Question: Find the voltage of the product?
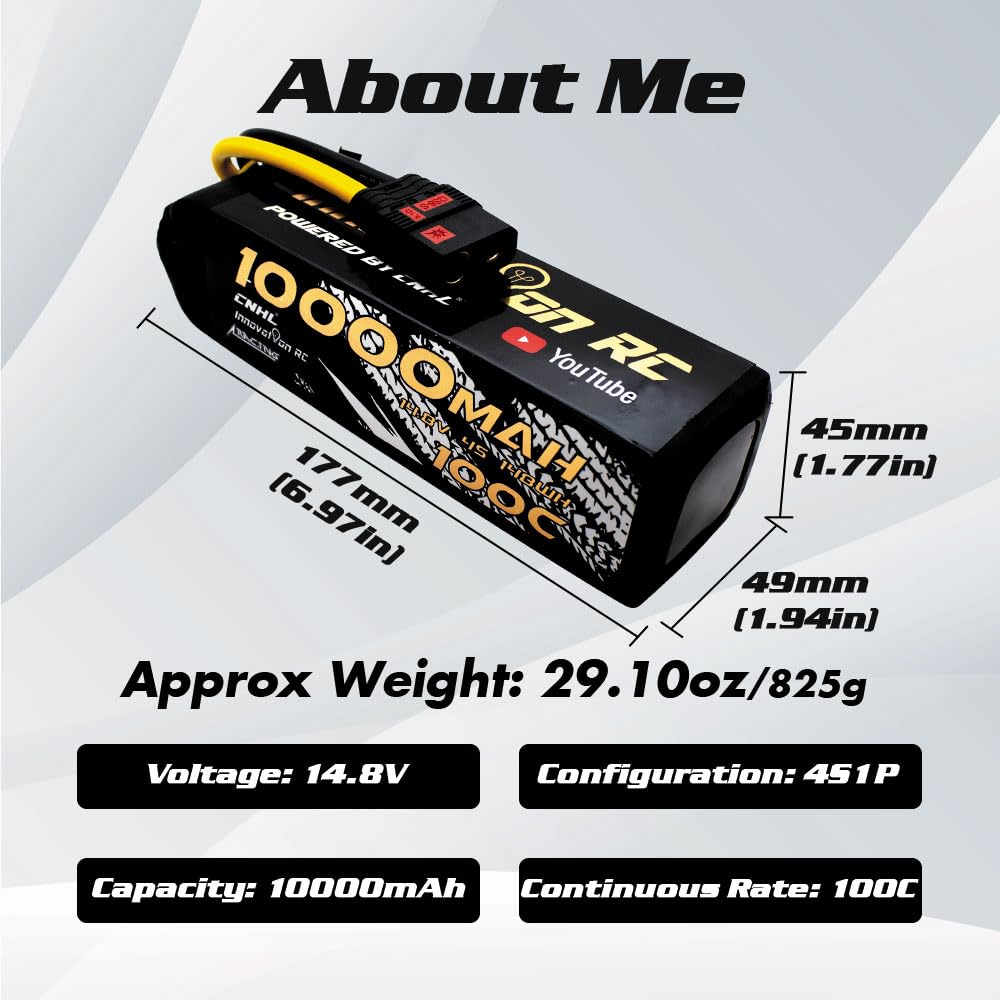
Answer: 14.8 volt